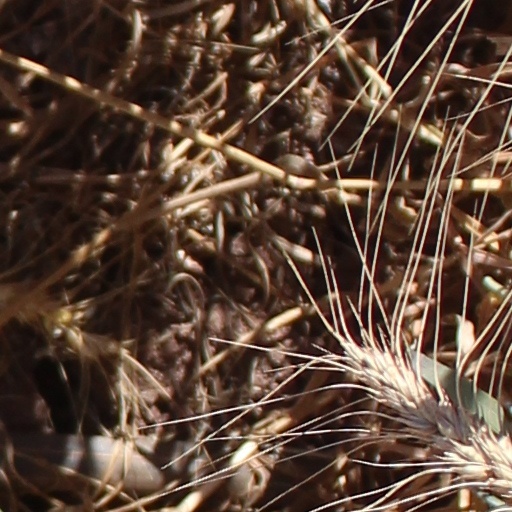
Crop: wheat